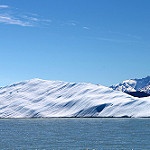
Label: glacier